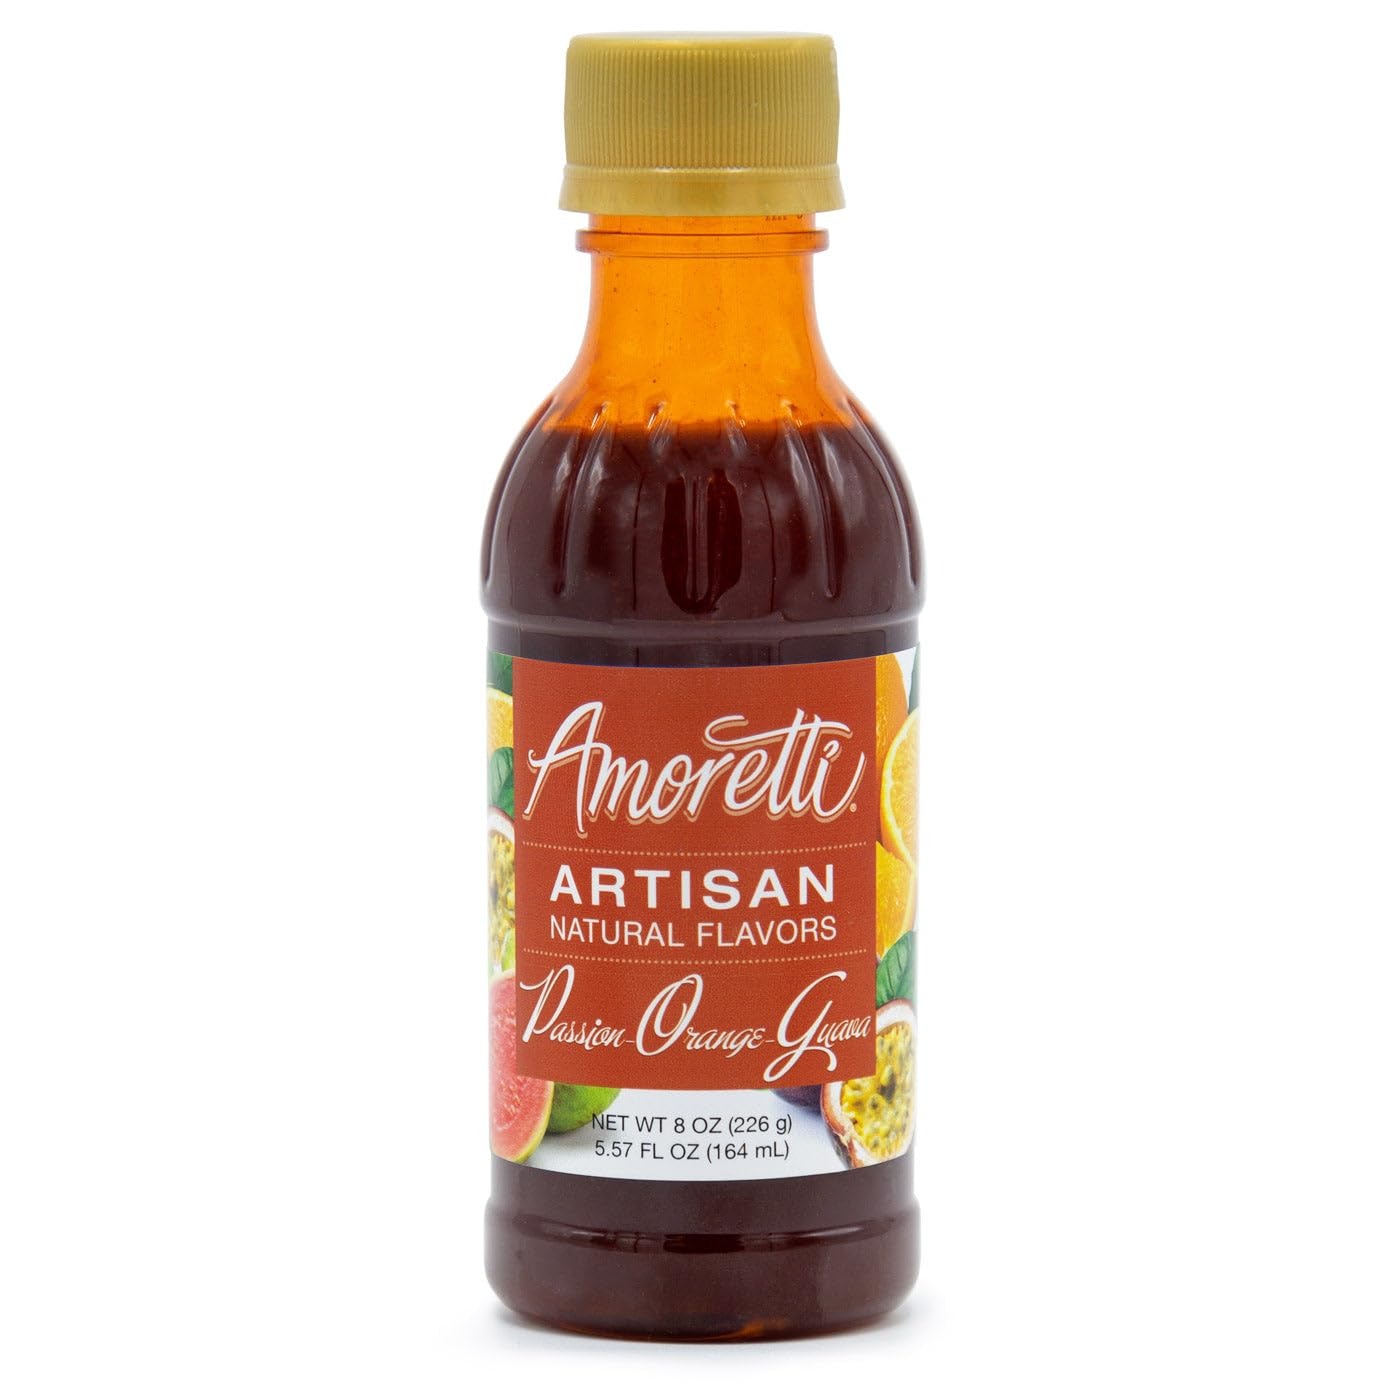
Item Name: Amoretti - Natural Passion-Orange-Guava Artisan Flavor Paste 8 oz - Use In Pastry, Savory, Brewing & Ice Cream Applications, Preservative Free, No Artificial Sweeteners, Highly Concentrated
Bullet Point 1: INCREDIBLE VERSATILITY: Infuse incredible flavor into your cakes, macarons, buttercreams, frostings, ice creams, alcoholic and non-alcoholic beverages, and more with our Artisan Natural Flavors.
Bullet Point 2: SPECIFICATIONS: No artificial ingredients, preservative-free, naturally flavored, naturally sweetened, Kosher Pareve, Vegan, gluten-free, and handcrafted in Southern California.
Bullet Point 3: HIGHEST QUALITY: We use only the finest and freshest ingredients to deliver delicious natural flavors in each serving.
Bullet Point 4: SUPER CONCENTRATED: 2 oz of Artisan Natural Flavor is equivalent to 24 oz of fruit purée.
Bullet Point 5: Naturally Sweetened
Product Description: Luscious, Vibrant, ExoticAmoretti’s Natural Passion-Orange-Guava Artisan Flavor Paste captures the flavor of luscious passion fruit, citrusy orange, and bright guava year-round. Showcasing a vibrant color, irresistible sweetness, and balanced tartness – add the essence of the tropics to all your gourmet creations. Experience our perfect craftsmanship in every step from refined flavor, elegant aroma, and smooth texture. Escape to paradise – with Amoretti!Product Details
Value: 8.0
Unit: Ounce

Price: 19.17